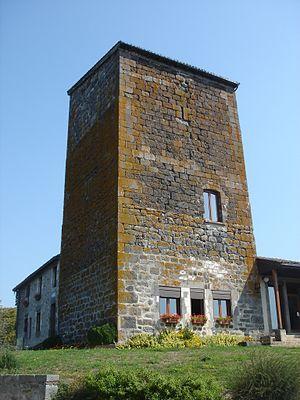
Cet article recense les sites naturels protégés dans le Cantal, en France.
Naucelles est une commune française située dans le département du Cantal, en région Auvergne-Rhône-Alpes.